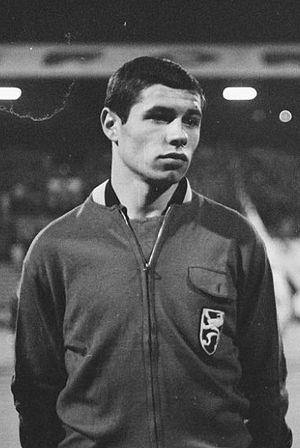
Wilfried Puis est un footballeur belge né le 18 février 1943 à Ostende et mort le 21 octobre 1981.